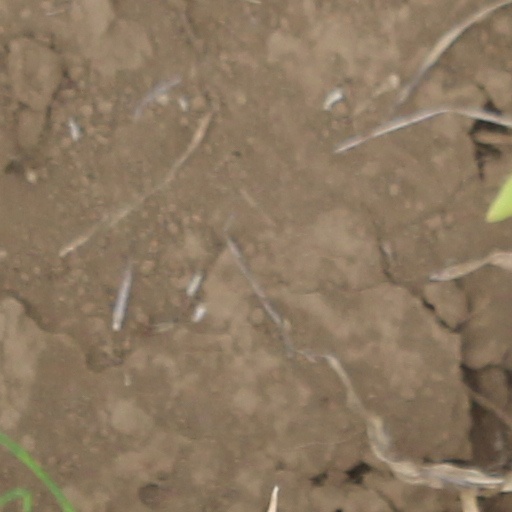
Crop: wheat